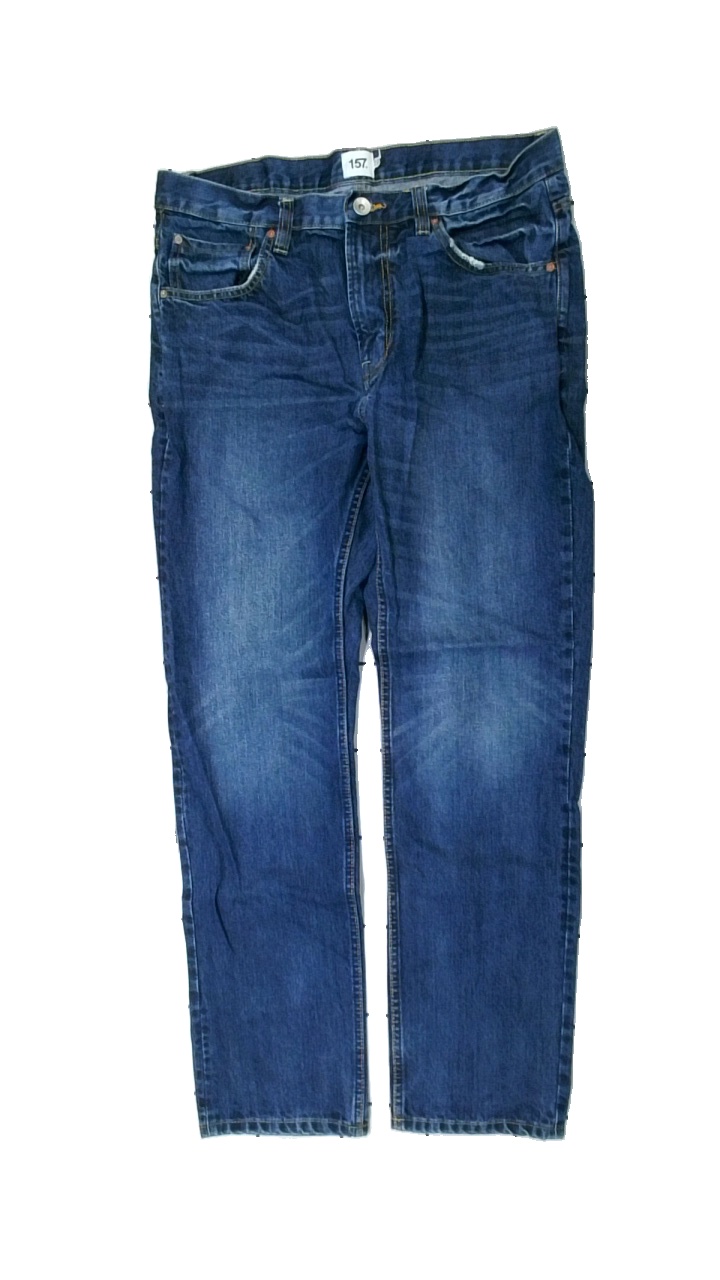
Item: Jeans (Men)
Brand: Lager 157
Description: blå jeans
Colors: Blue
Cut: Regular
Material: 100% cotton
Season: All
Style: Denim
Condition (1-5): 5
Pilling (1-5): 5
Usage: Reuse
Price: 100-150